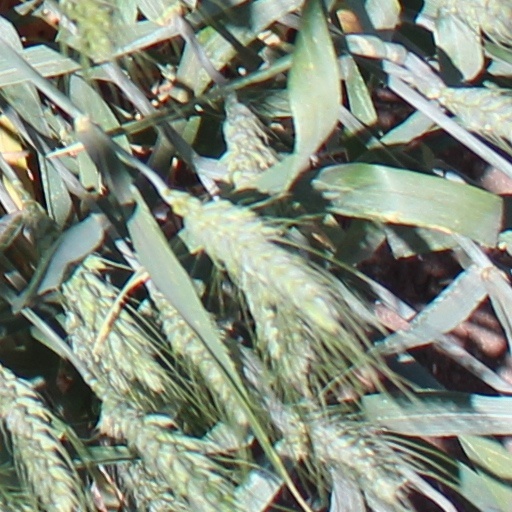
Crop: wheat